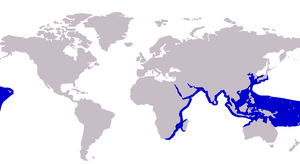
Le Sélar queue jaune est une espèce de poissons de la famille des Carangidés, de l'ordre des Perciformes. C'est la seule espèce de son genre Atule.